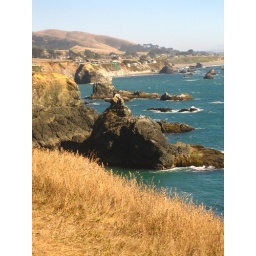
Why is all the grass dead with so much water around